Membertou First Nation

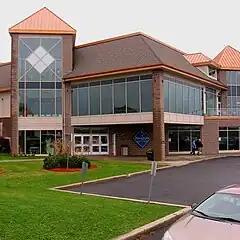
Membertou Convention Centre, Membertou First Nation, Sydney, Cape Breton.

Membertou is mostly an urban First Nation community. Named after the Grand Chief Henri Membertou (1510-1611) the Membertou First Nation belongs to the greater tribal group of the Mi'kmaq Nation.